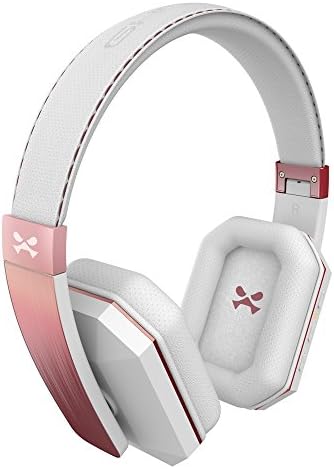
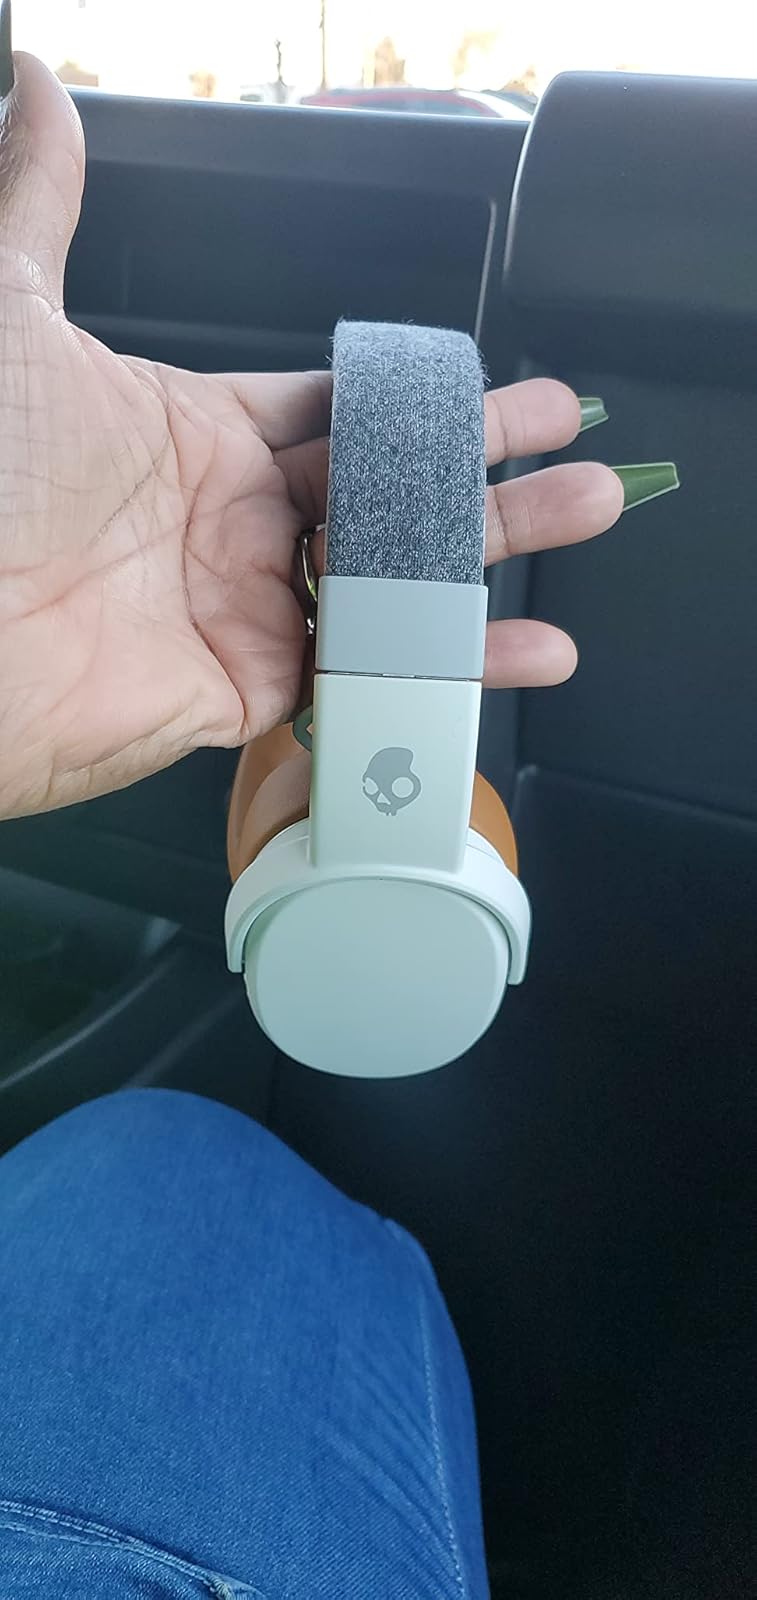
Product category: headphones
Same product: no